Colonial States College Hockey Conference

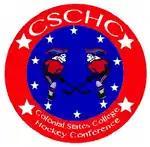
The original logo of the CSCHC (Used from 2014 to 2017)

The conference was formed on April 14, 2014, by programs previously associated with the Great Northeast Collegiate Hockey Conference (GNCHC). The original seven members consisted of Millersville University, New Jersey Institute of Technology (NJIT), Princeton University, Seton Hall University, The College of New Jersey (TCNJ), the University of Pennsylvania, and West Chester University. The founder and first president of the conference was Tom Hench (2014–2016). Andrew Ducko took over as president from 2016 to 2022. Sal Capone took over as president from 2016 to 2024. Currently Alec Artosky is president (2024–present).